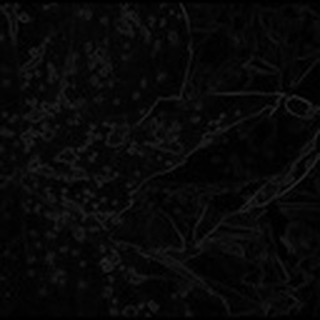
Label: cotton_bacterial_blight